Book of the Black Bass

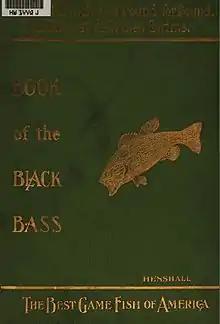
Cover, 1904 2nd edition

Book of the Black Bass - "Comprising Its Complete and Scientific and Life History with a Practical Treatise On Angling and Fly Fishing and a Full Description of Tools, Tackle and Implements" is a work of angling and fly fishing literature on the subject of Black Bass written by James A. Henshall, M.D., a mid-western medical doctor and first published in Cincinnati in 1881 by Robert Clarke & Co.